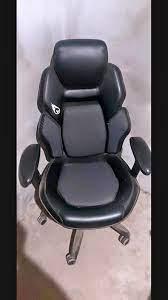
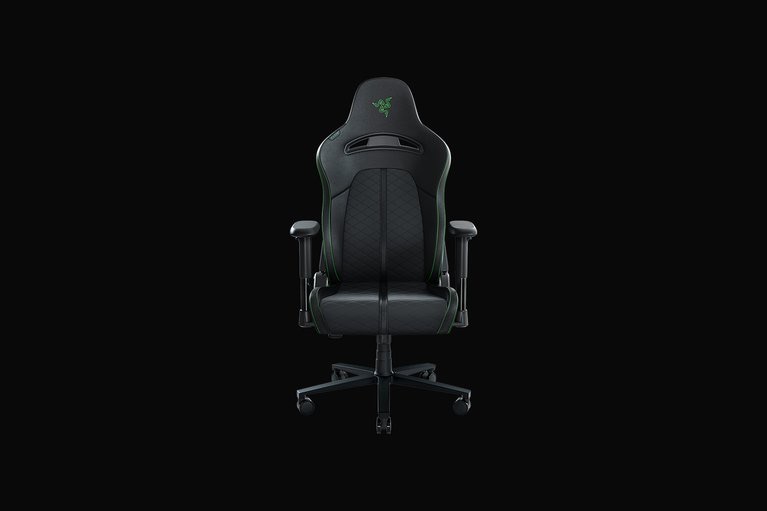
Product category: items_chair
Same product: no